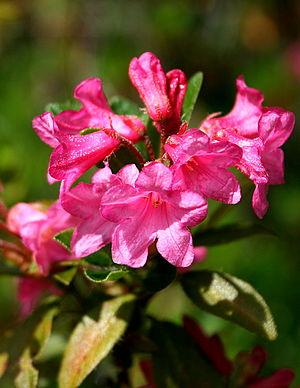
Rhododendron cilié - Samoëns (Haute-Savoie - France).
Le Rhododendron cilié, Rhododendron hirsute ou Rhododendron poilu est un arbuste à feuillage persistant du genre Rhododendron et de la famille des Éricacées.